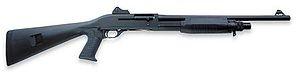
Cette liste des fusils à pompe recense les fusils à pompe, des fusils dans lequel la poignée peut être « pompée » d'avant en arrière pour éjecter les munitions tirées et amener en chambre une nouvelle cartouche.
Le Benelli M3 est un fusil de combat rapproché semi-automatique débrayable italien, conçu et fabriqué par l'entreprise Benelli Armi SpA.
Benelli Armi SpA est un fabricant d'armes à feu italien basé à Urbino dans les Marches, racheté par Beretta en 1983.